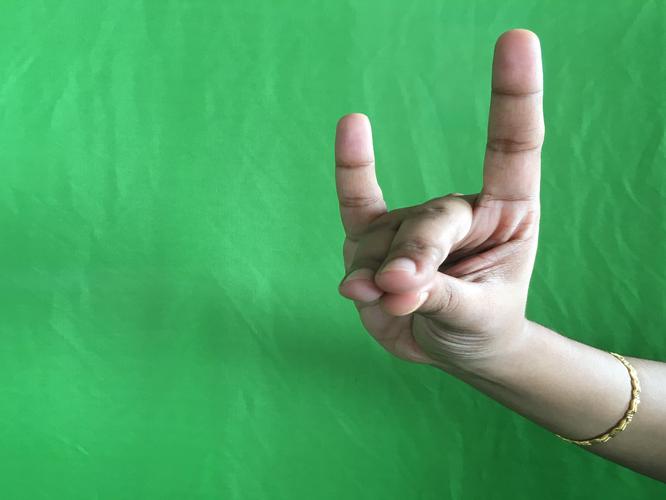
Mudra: Simhamukham
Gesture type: single_hand